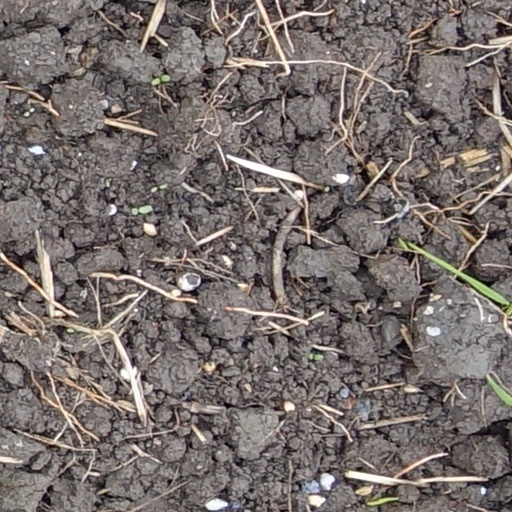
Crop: wheat